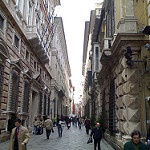
Scene: Outdoor